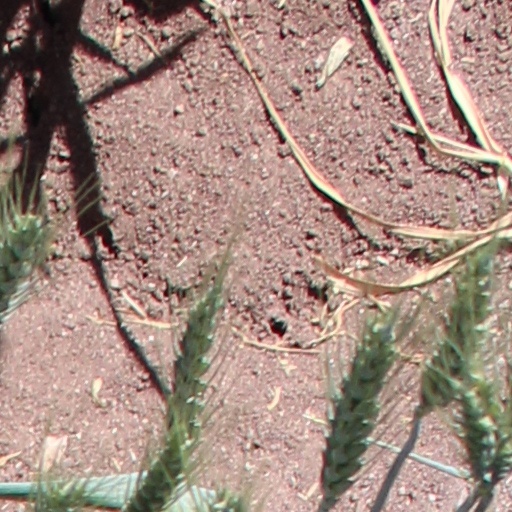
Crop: wheat